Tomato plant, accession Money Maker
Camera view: vertical (180 deg); turntable rotation: 240 degrees
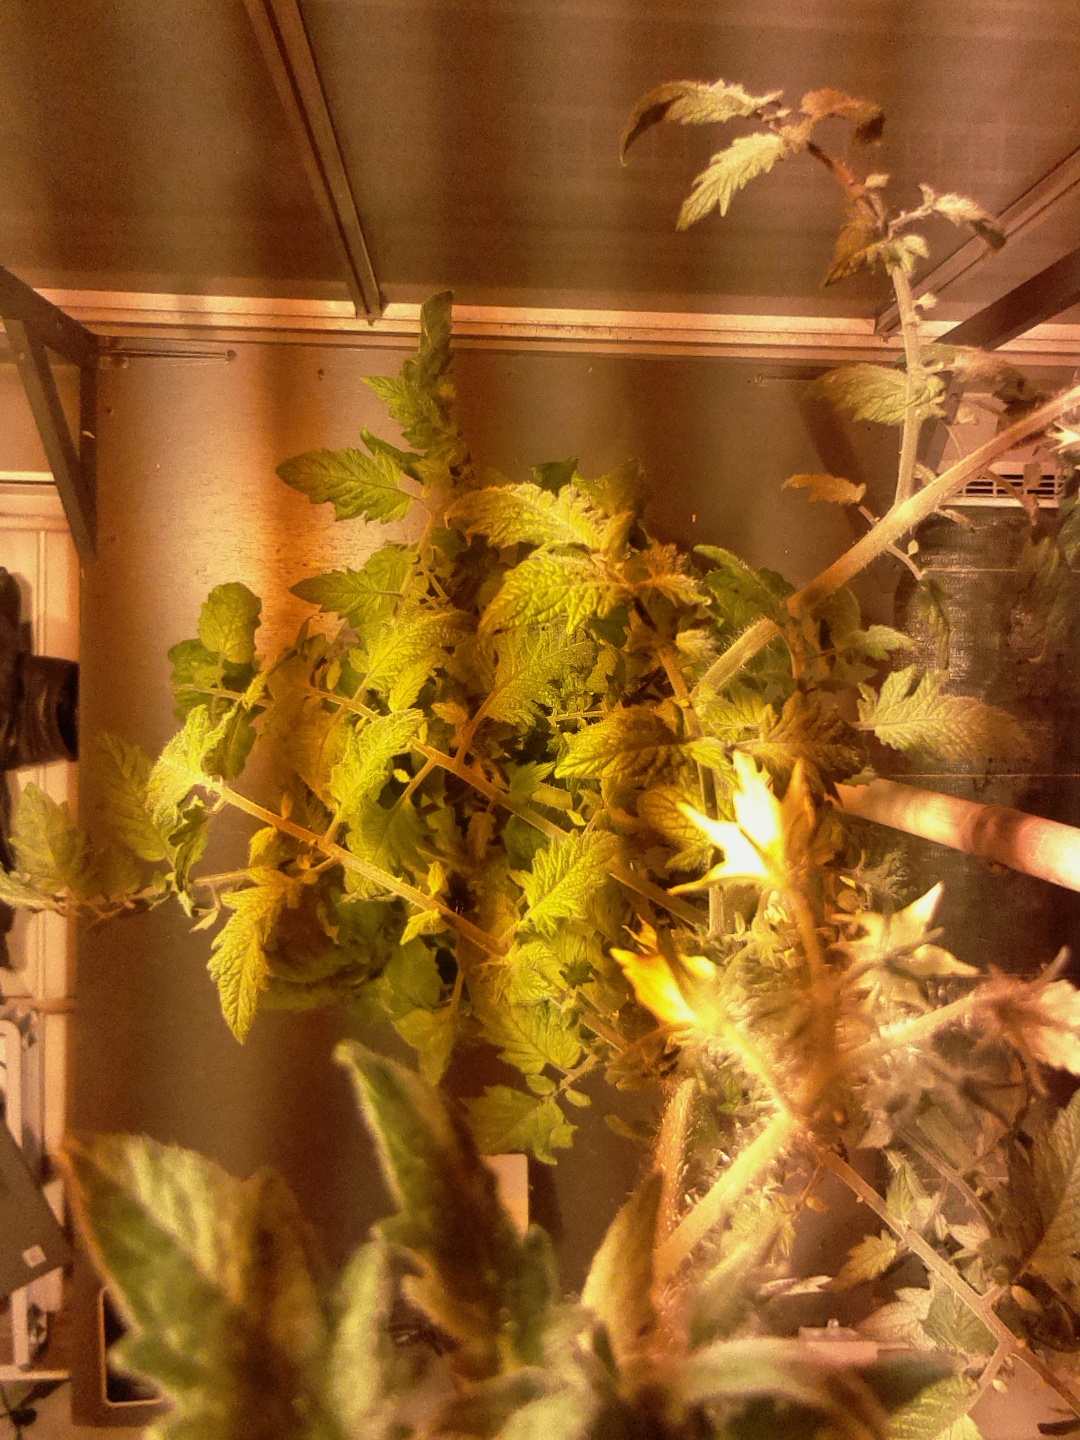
BBCH growth stage 73: 30%-40% of final fruit size